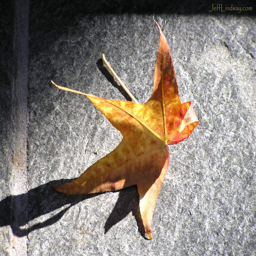
maple leaf on a stone tile .